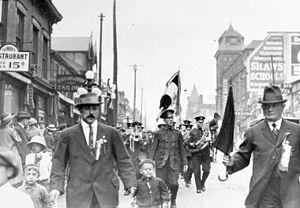
Des réservistes italiens de Toronto qui s'en vont à la guerre descendent la rue Yonge, juste au sud de la rue Gerard (photo prise vers le nord), Toronto (Canada) Italiano: Riservisti italiani residenti a Toronto si presentano per combattere contro gli Imperi centrali al tempo della Grande guerra.